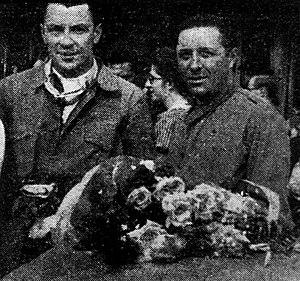
Wimille (G) et Veyrond (D), vainqueurs des 24 Heures du Mans 1939.
Les 24 Heures du Mans 1939 sont la 16ᵉ édition de l'épreuve et se déroulent les 17 et 18 juin 1939 sur le circuit de la Sarthe.
Pierre Veyron, né le 1ᵉʳ octobre 1903 à Berc et mort le 2 novembre 1970 à Èze, est un pilote automobile français.